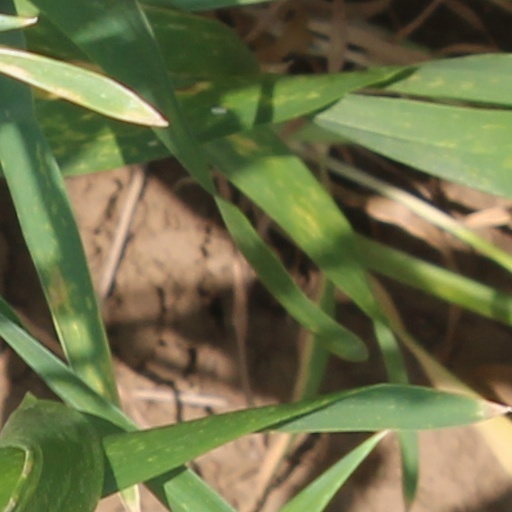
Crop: wheat